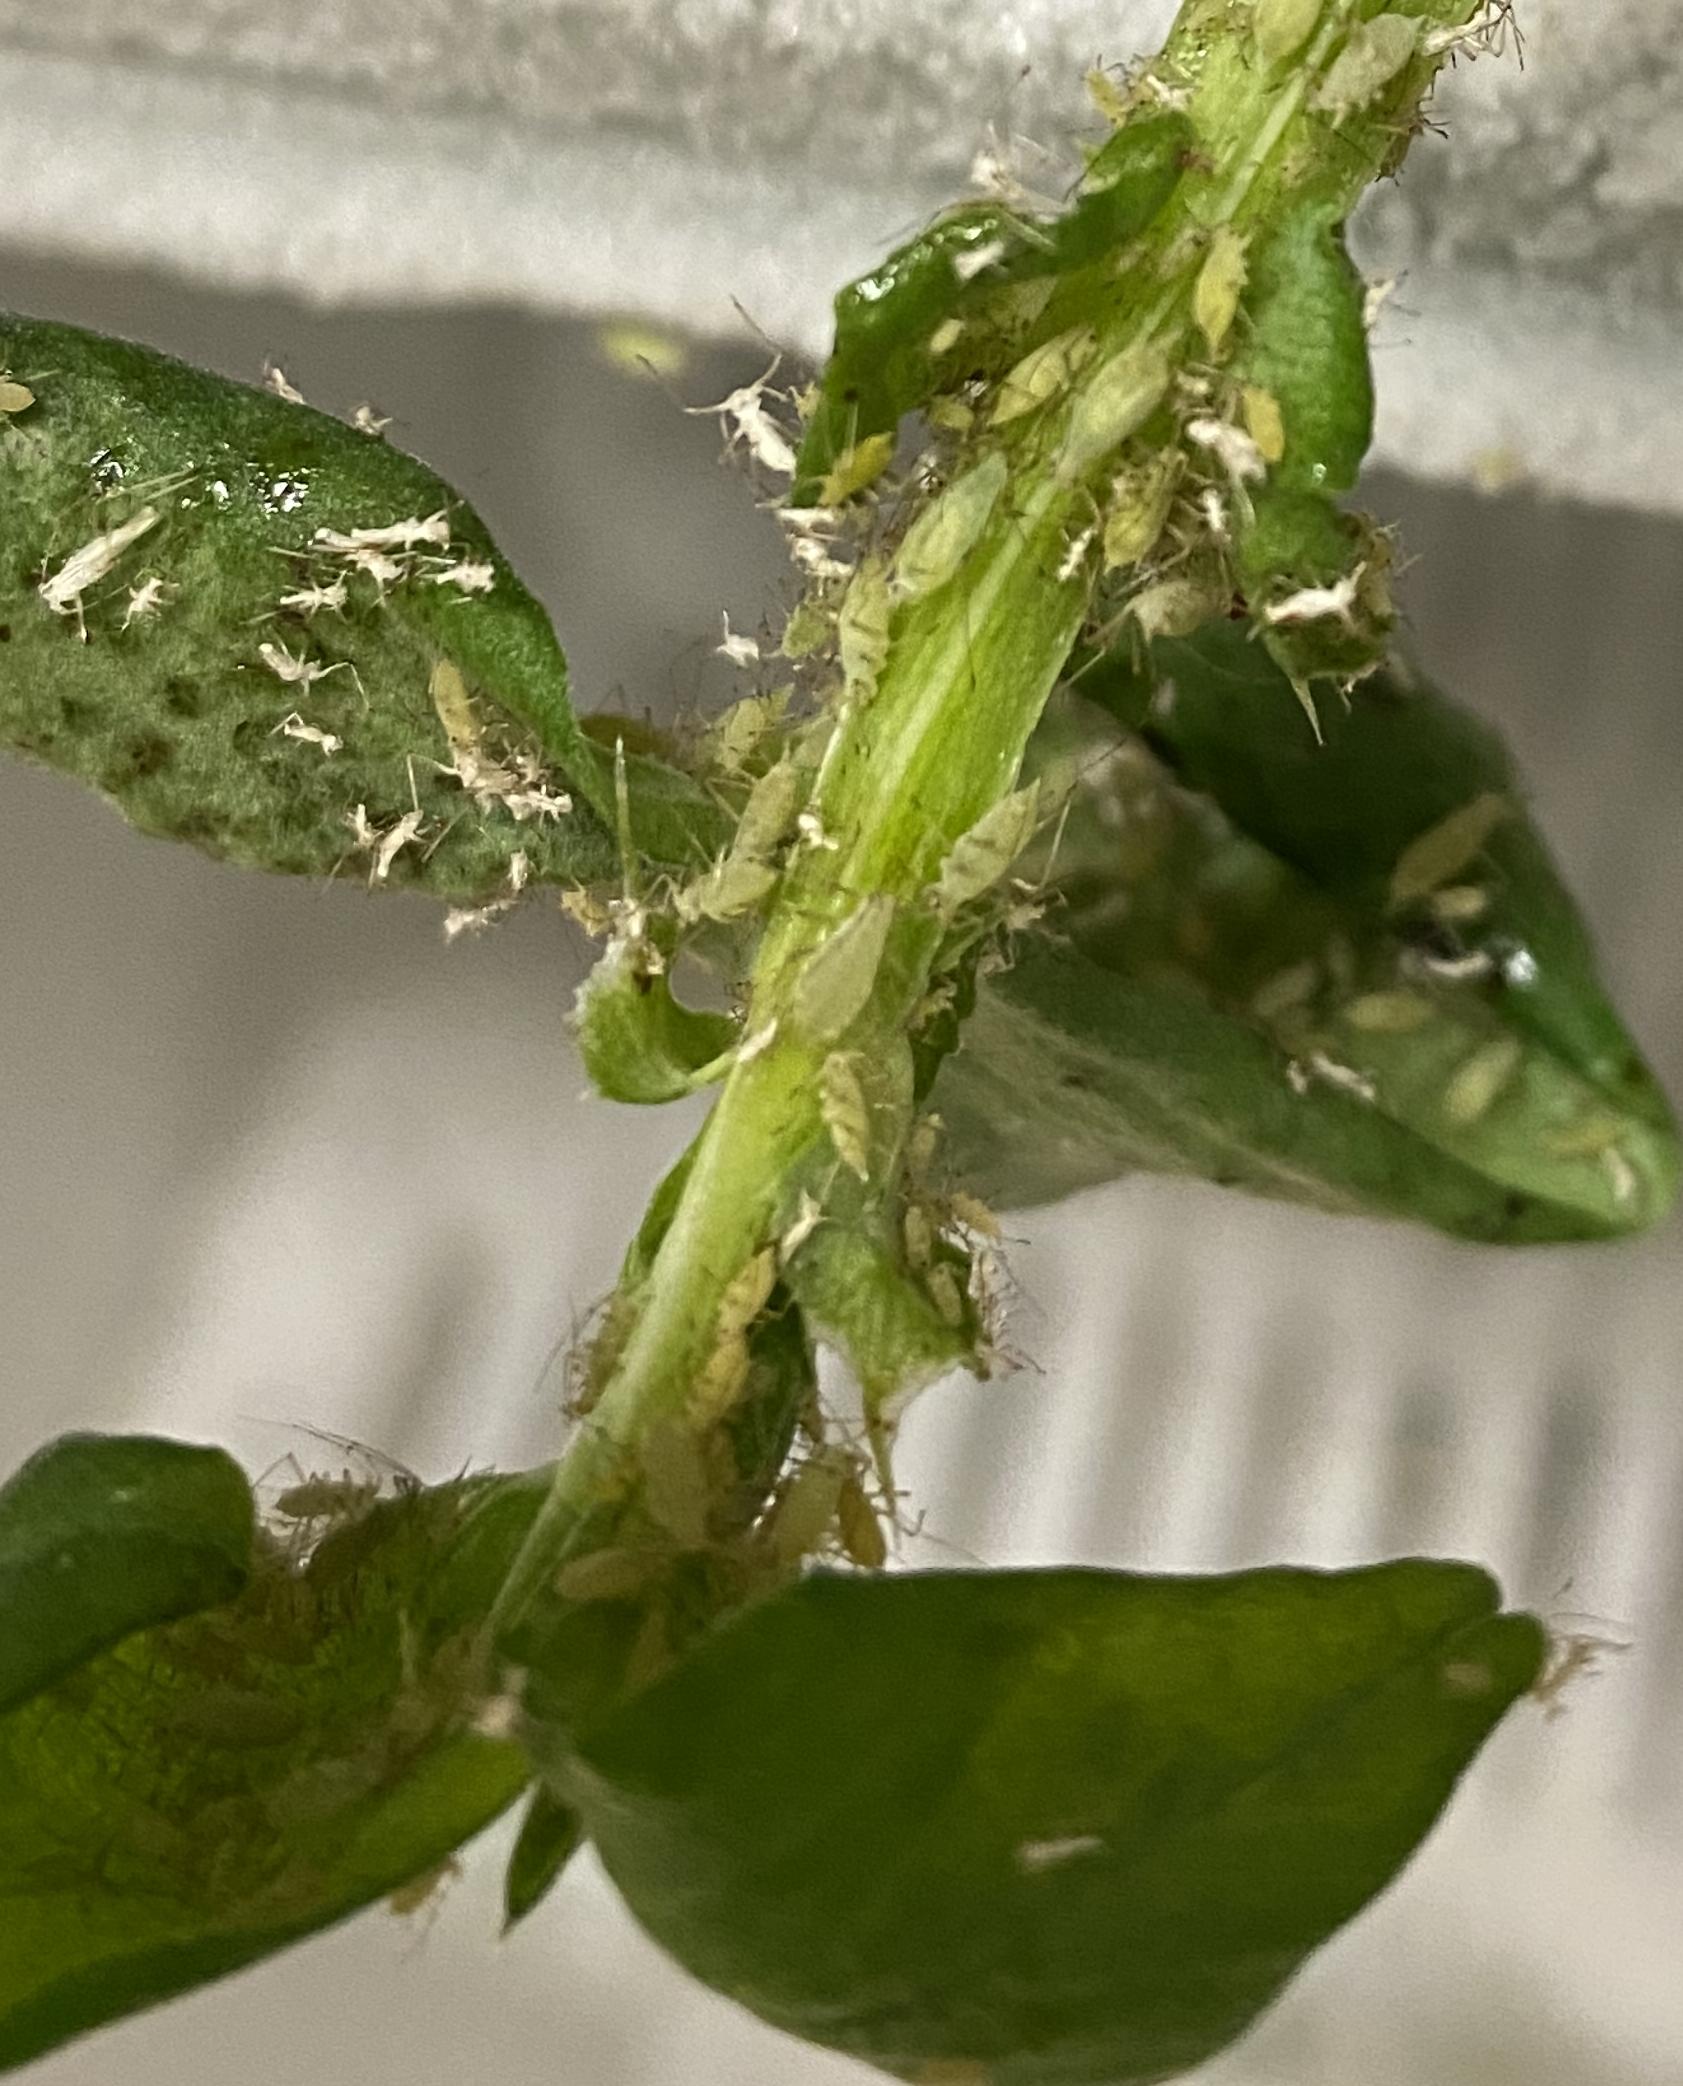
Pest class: pea_aphid